Welcome to Macintosh (film)

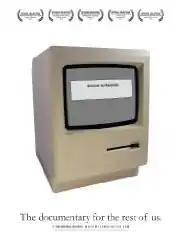
Original poster art

Welcome to Macintosh is a 2008 documentary film focusing on computer company Apple Inc. and its Macintosh line of computers. The title comes from the original welcome message shown during the start-up of Macintosh computers.